Parannu Parannu Parannu

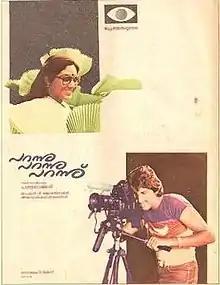
Poster designed by Gayathri Ashokan

Parannu Parannu Parannu is a 1984 Indian Malayalam-language film, written and directed by P. Padmarajan. It stars Rahman, Rohini and Nedumudi Venu in pivotal roles.